Jo Sweatman

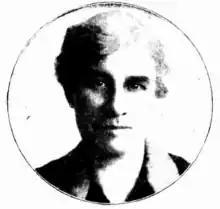

Sweatman was born in South Yarra 1872. She took drawing classes at a suburban ladies' college, and was recommended by her teacher to join the National Gallery School, where she studied for two years under Frederick McCubbin. She also studied painting while at the school with Bernard Hall.